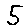
Label: 5